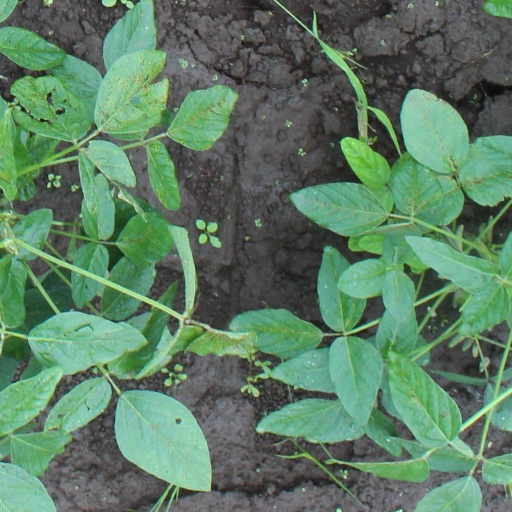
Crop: soybean